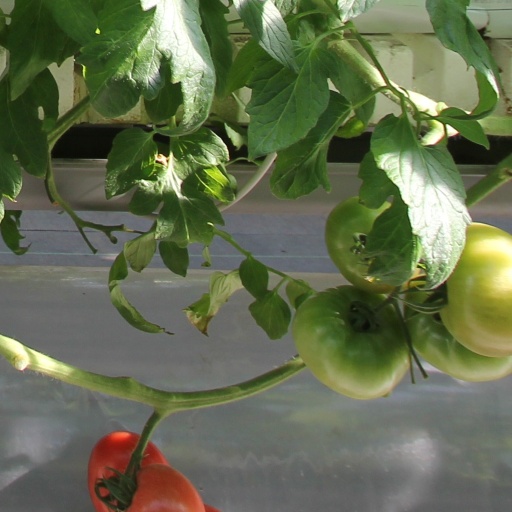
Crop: tomato